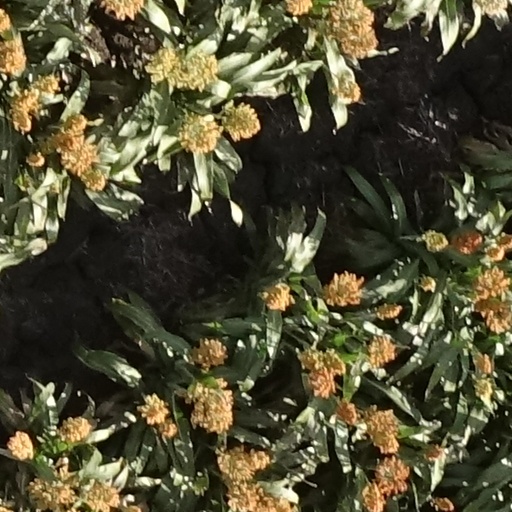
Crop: sorghum